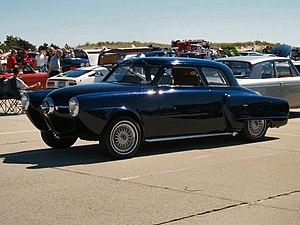
Le Lockheed P-38 Lightning est un avion militaire de la Seconde Guerre mondiale conçu par Hall Hibbard et Clarence Johnson pour l'avionneur américain Lockheed. Doté d'une silhouette inhabituelle en raison de sa conception bimoteur bipoutre à nacelle centrale contenant le cockpit et l'armement, il est développé comme intercepteur à long rayon d'action et utilisé pendant le conflit mondial pour la chasse, l'escorte à longue distance de bombardiers, l'attaque au sol, la photographie aérienne. Une version est développée pour la chasse de nuit.